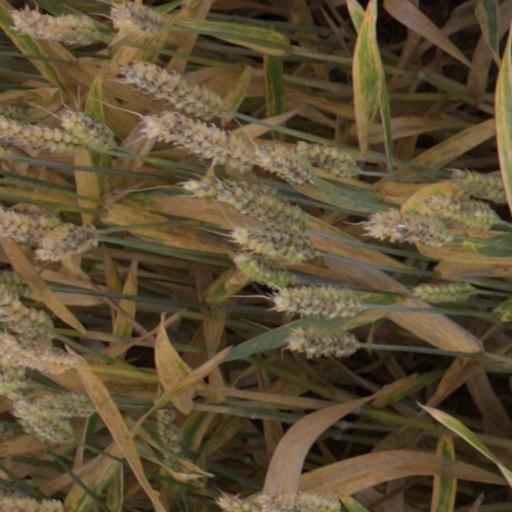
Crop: wheat